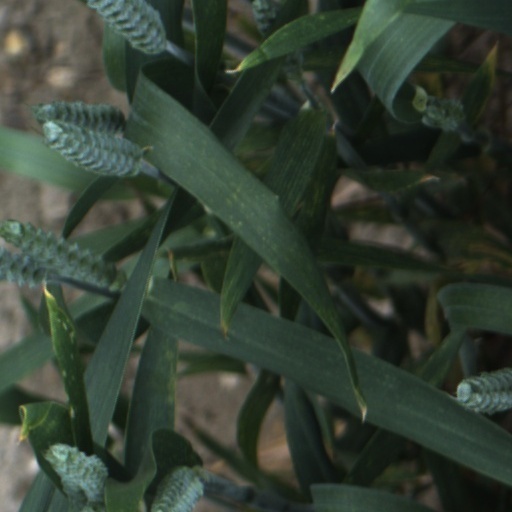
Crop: wheat